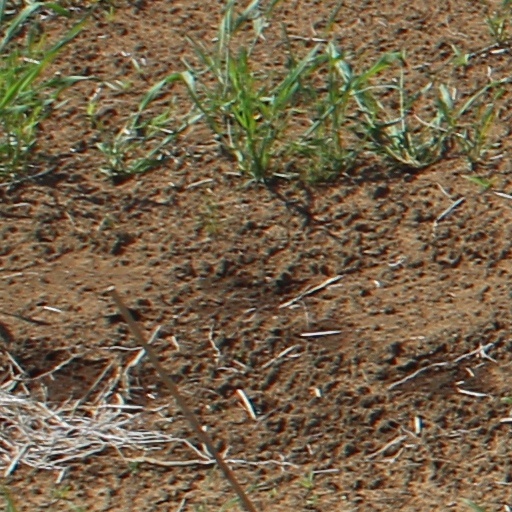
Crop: wheat